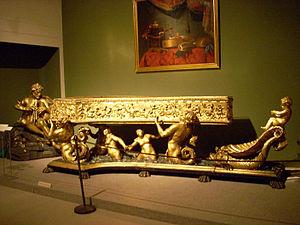
Le Metropolitan Museum of Art de New York est l'un des plus grands musées d'art au monde. Ouvert au public depuis le 20 février 1872, il est situé dans l'arrondissement de Manhattan, du côté de Central Park sur la Cinquième Avenue et à la hauteur de la 82ᵉ rue. Le musée comprend également un autre bâtiment, The Cloisters, à l'extrémité nord de l'île, dans Fort Tryon Park. Cette annexe présente des œuvres d'art médiéval et des reconstitutions de cloîtres européens. Les collections du Met comptent plus de deux millions d'œuvres d'art provenant du monde entier et représentant une gamme d'objets très divers. Les premières pièces furent apportées par les fondateurs puis des dons et des legs de grands collectionneurs ainsi que les diverses politiques d'acquisition menées par les directeurs successifs. Les visiteurs peuvent ainsi admirer des trésors de l'Antiquité, tels que ceux exposés dans ses galeries grecques et chypriotes, en passant par des toiles et des sculptures de tous les grands maîtres européens, jusqu'à une large collection d'art américain.